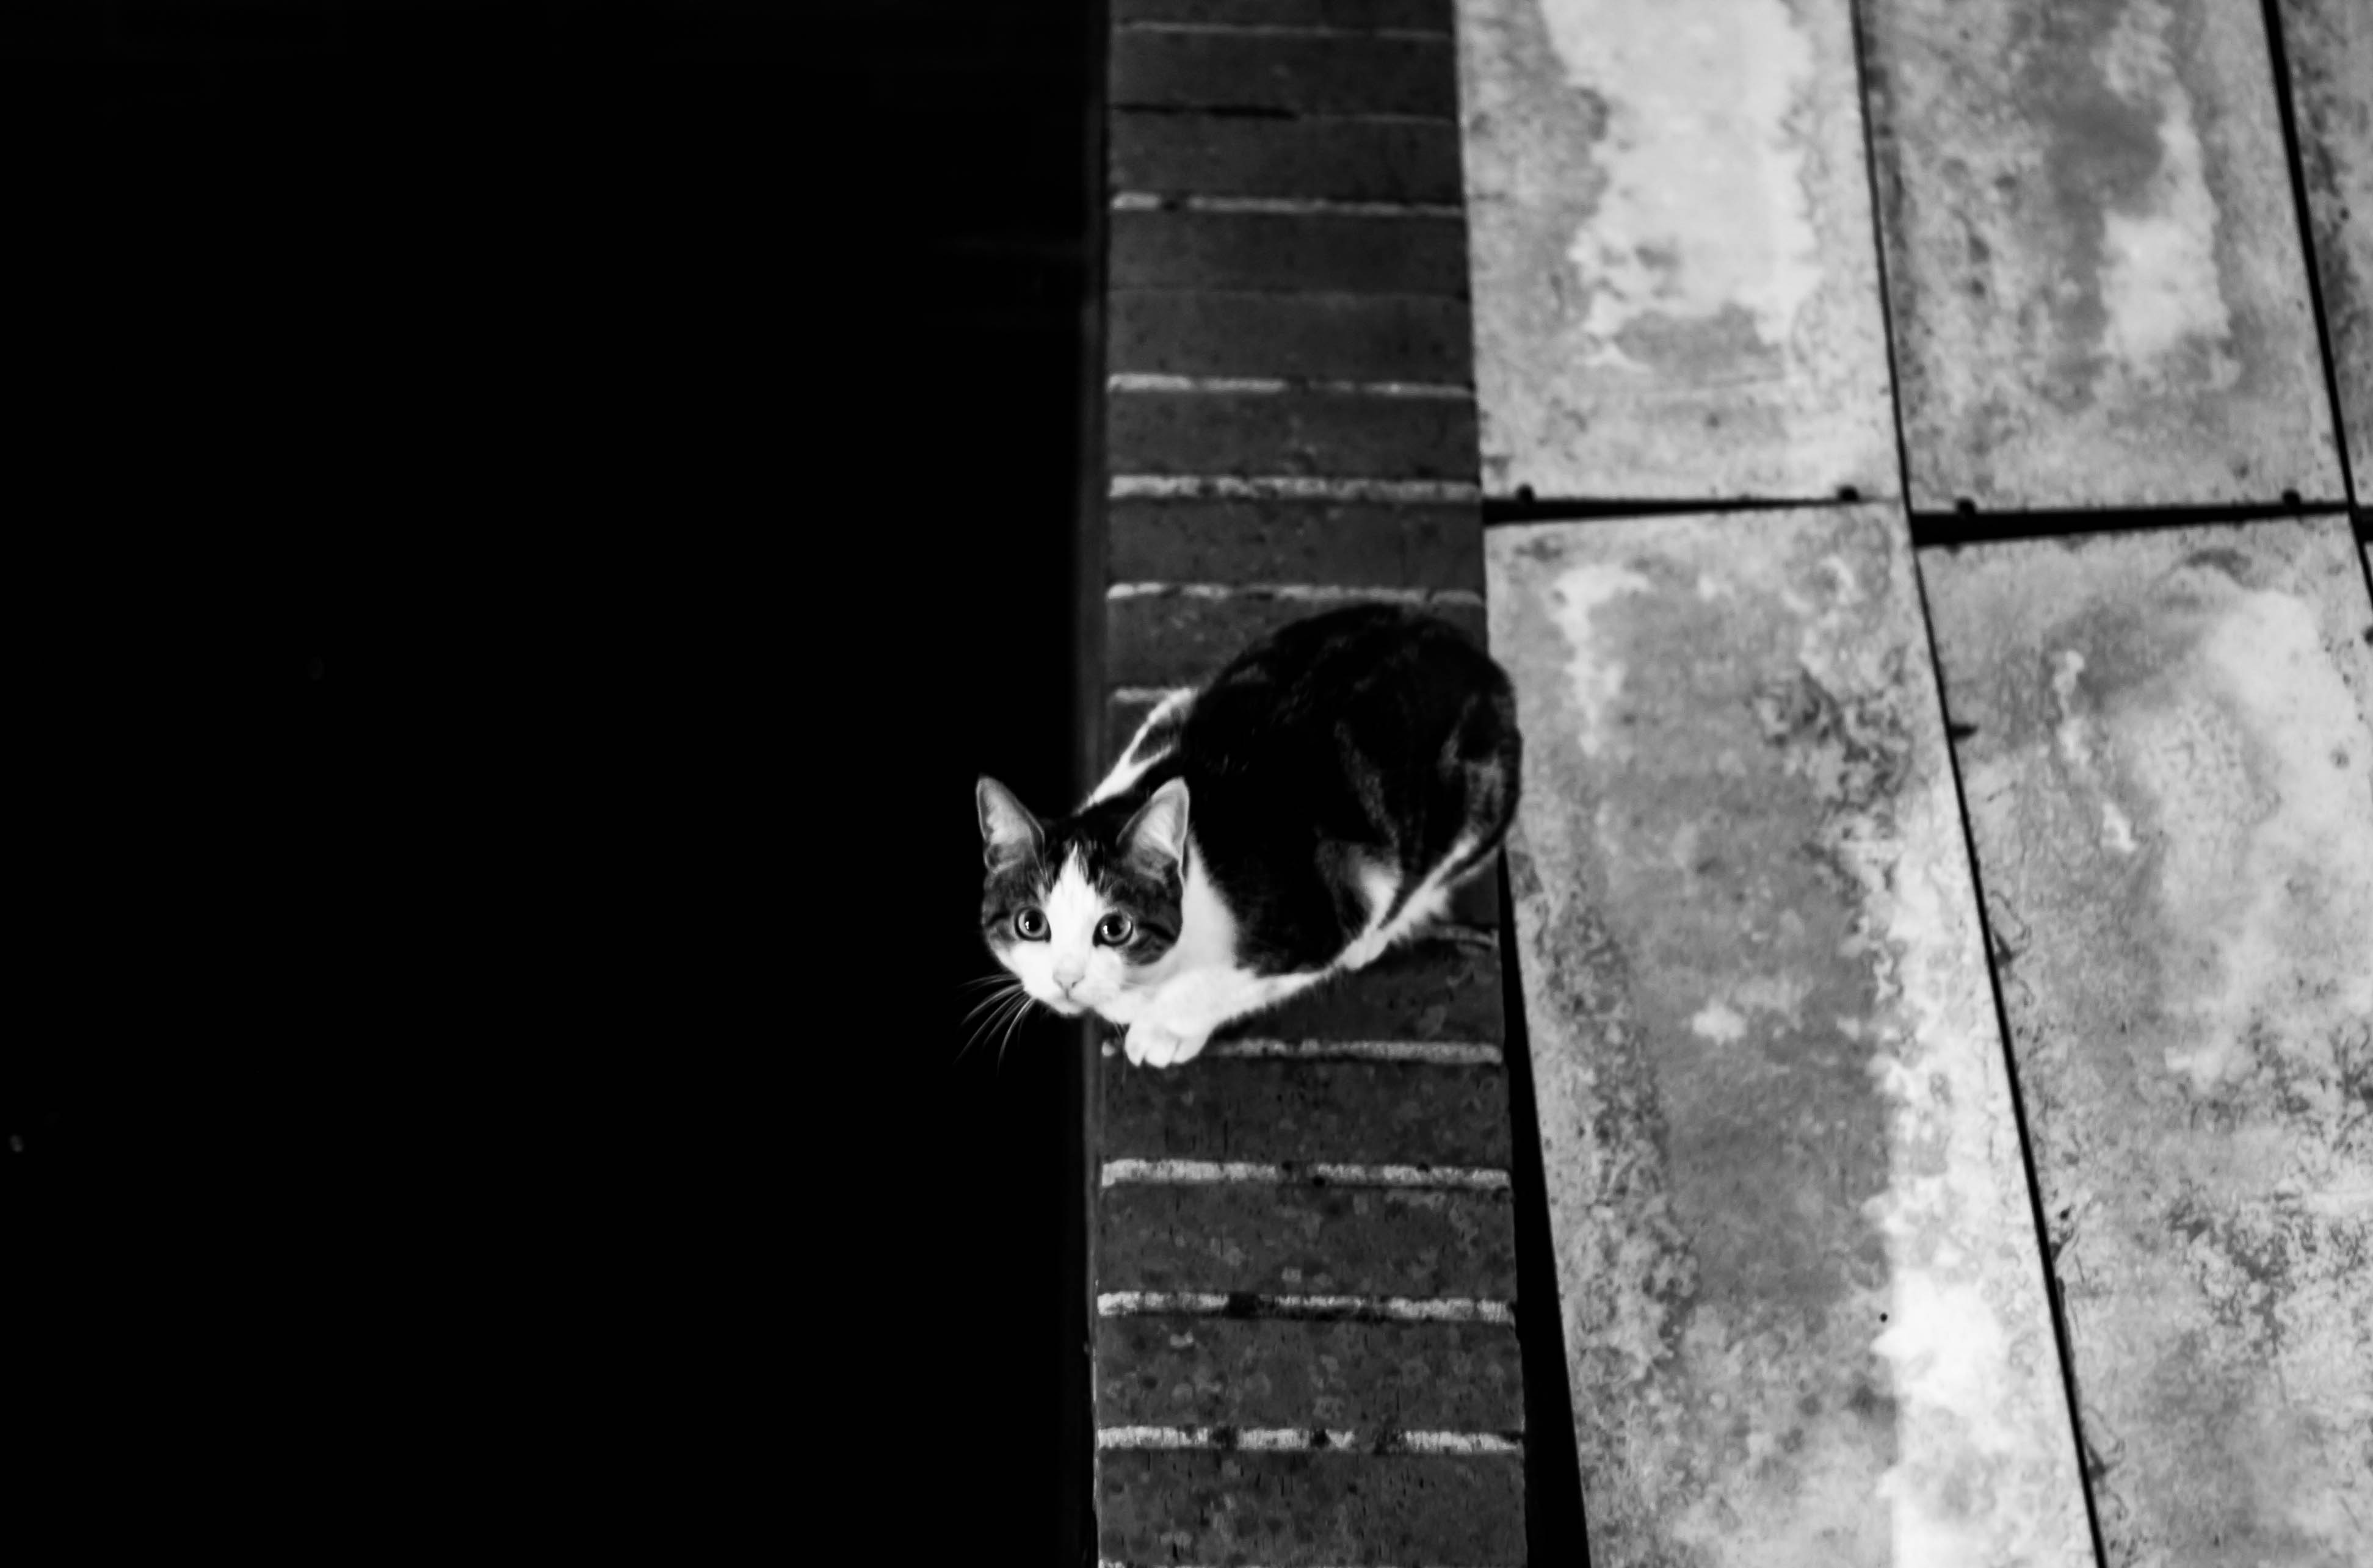
black and white, white, animal, young, kitten, cat, canon, mammal, darkness, black, monochrome, canon40d, kitty, blackandwhitecat, streetcat, kittycat, catart, scaredcat, youngcat, fearfulcat, alarmedanimal, monochrome photography, small to medium sized cats, cat like mammal